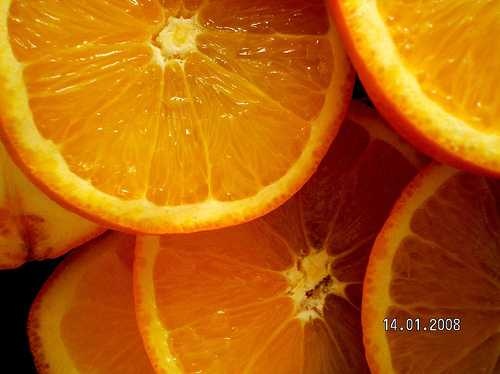
Label: Orange